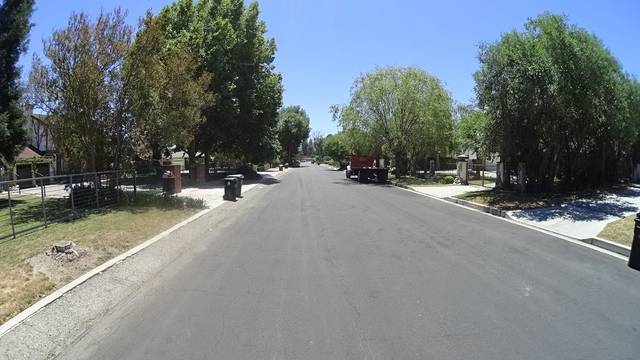
Region: Mexico
Coordinates: 34.196, -118.507